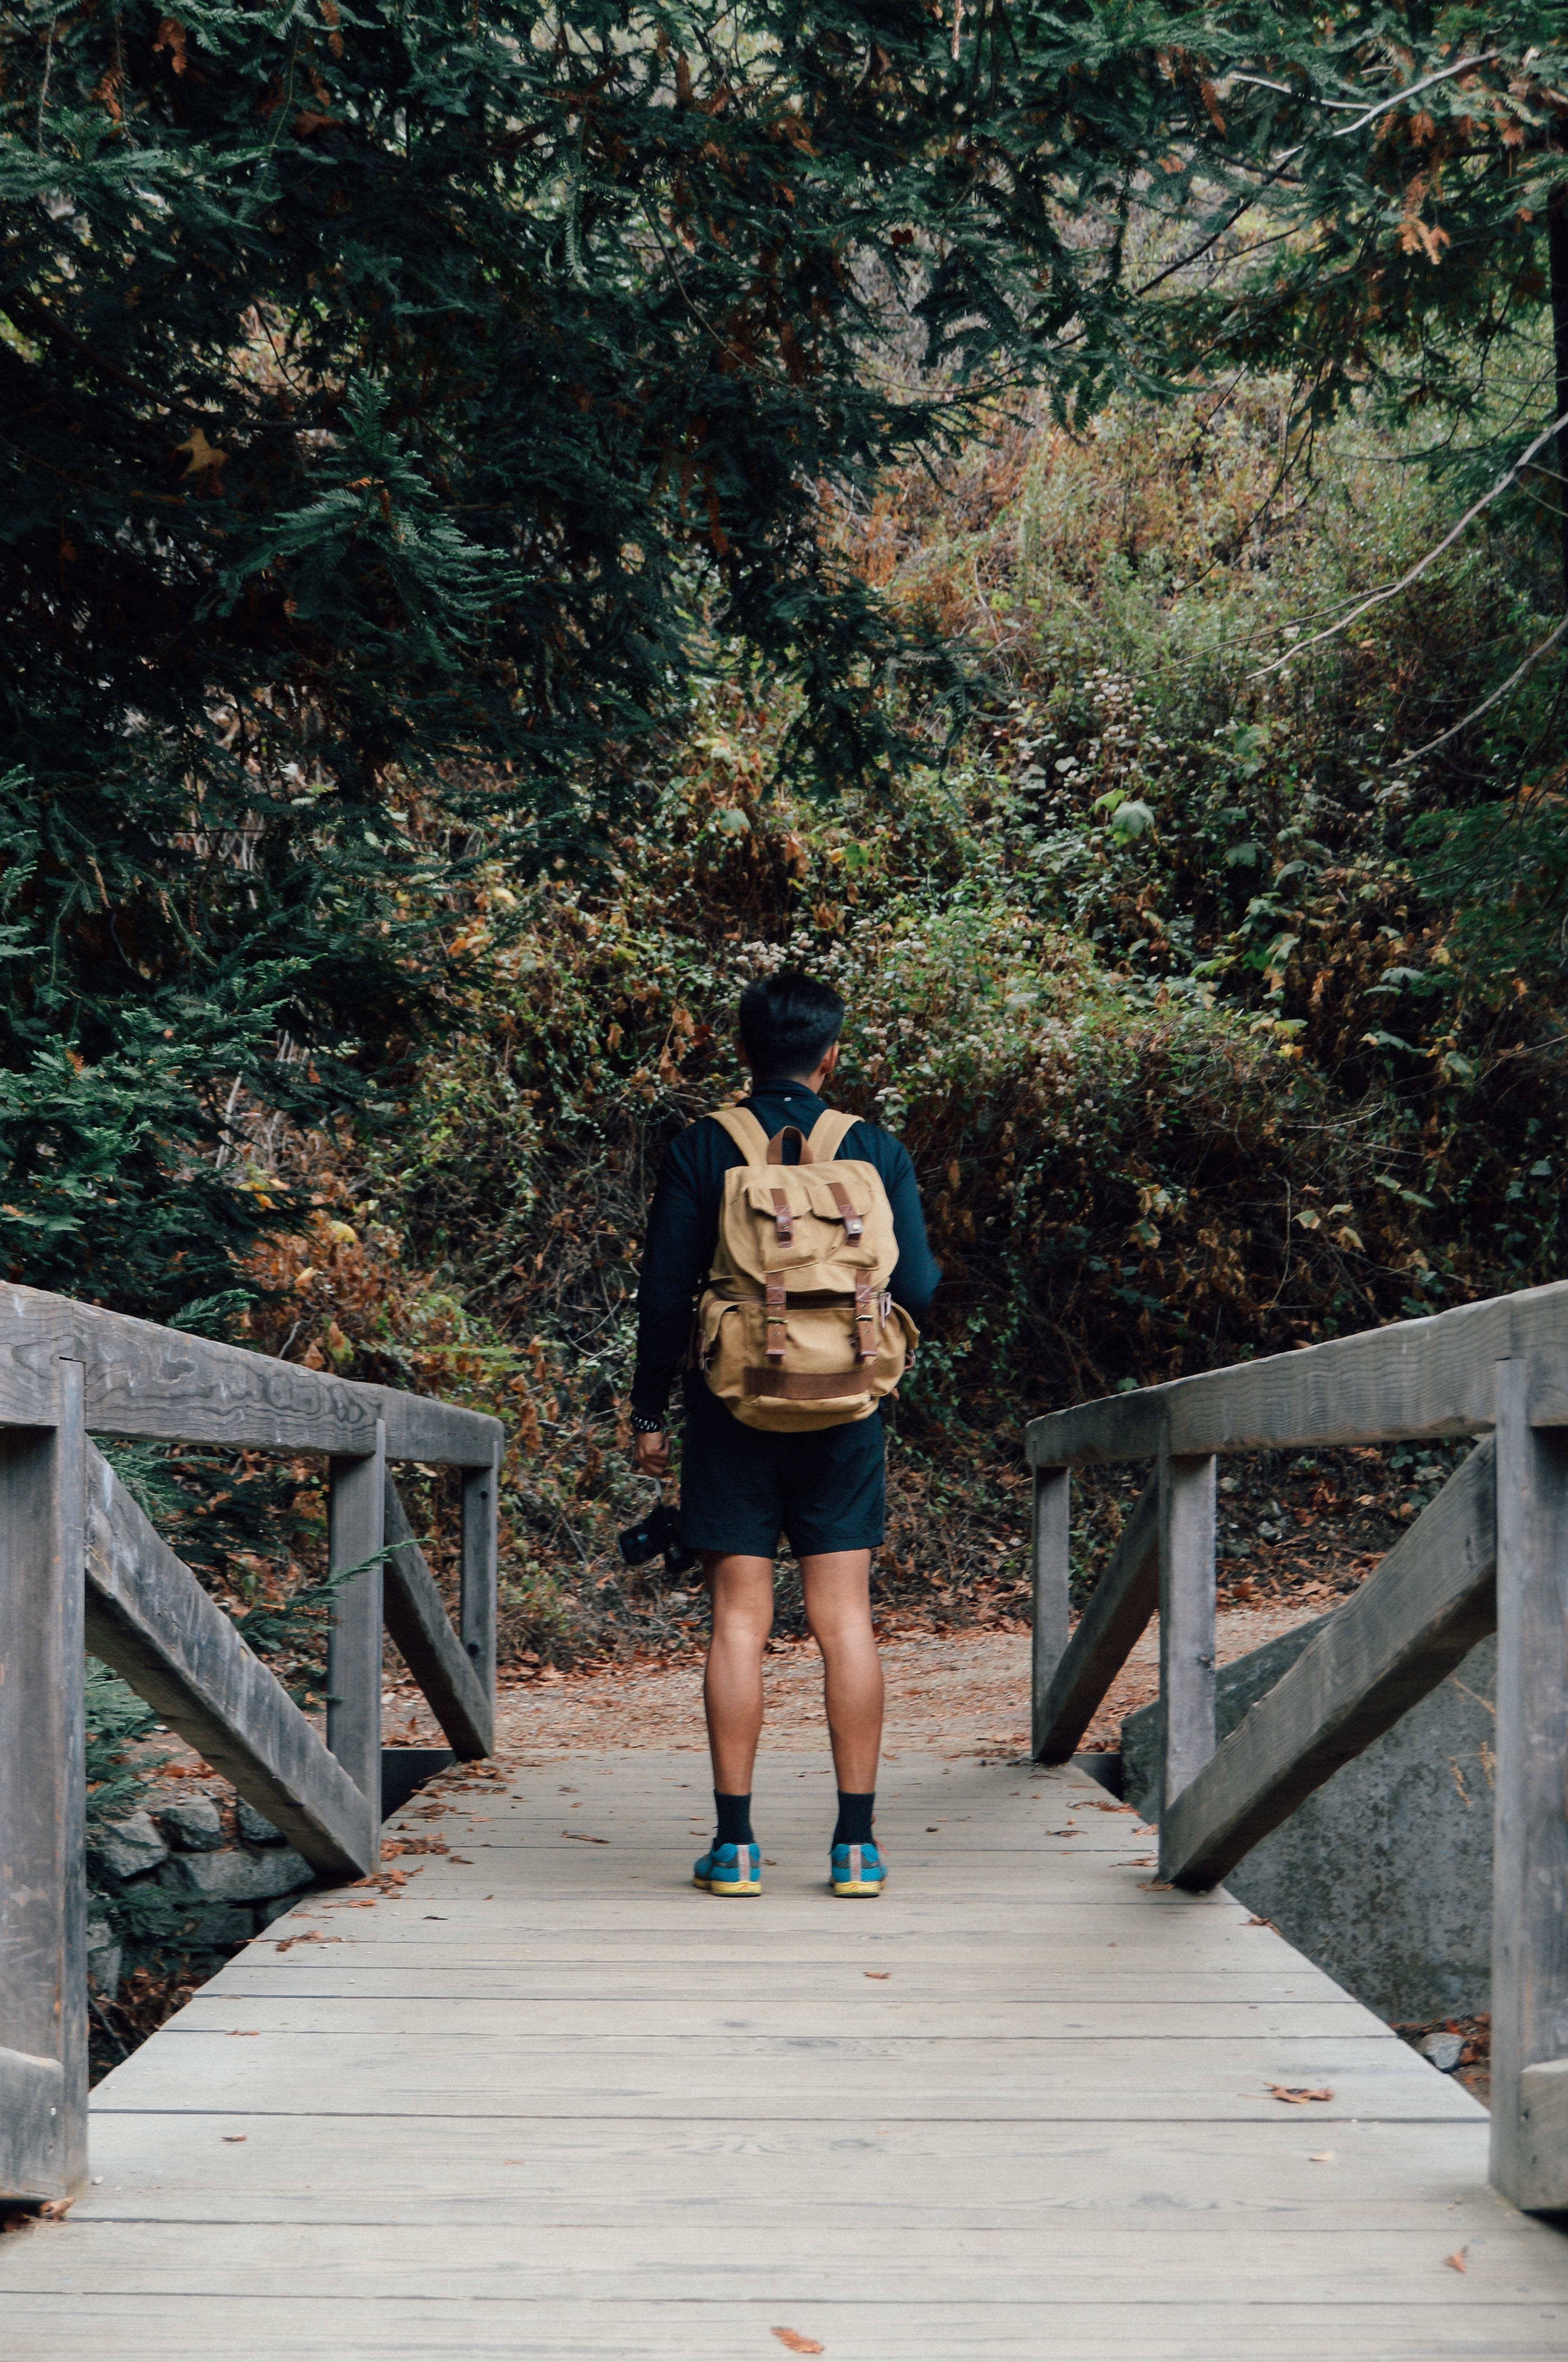
people, spring, season, photograph, image